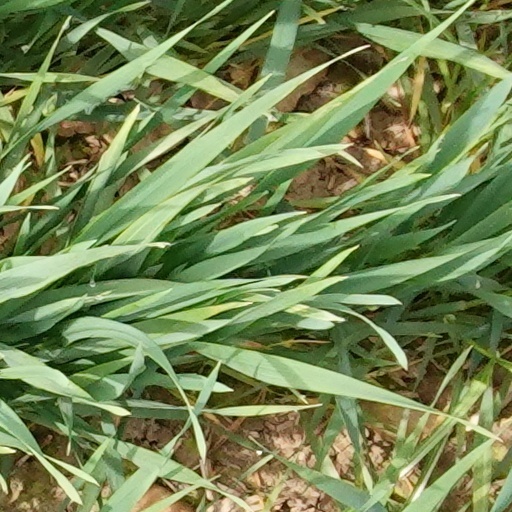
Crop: wheat